Pismo Beach, California

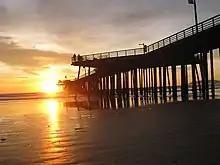
Pismo Pier at sunset

The Chumash people are the historic inhabitants of the region, with indigenous peoples having lived along the California coast for at least 11,000 years.